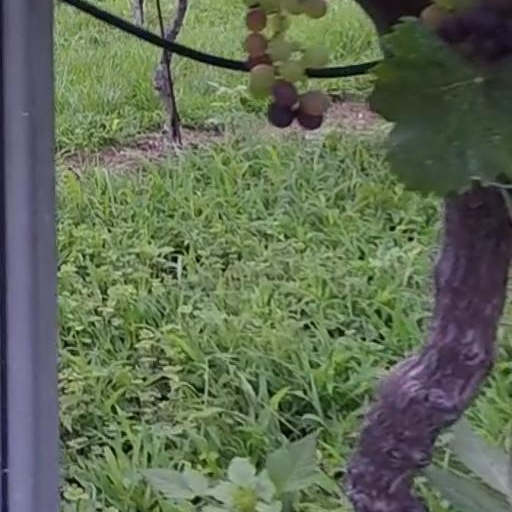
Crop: grape